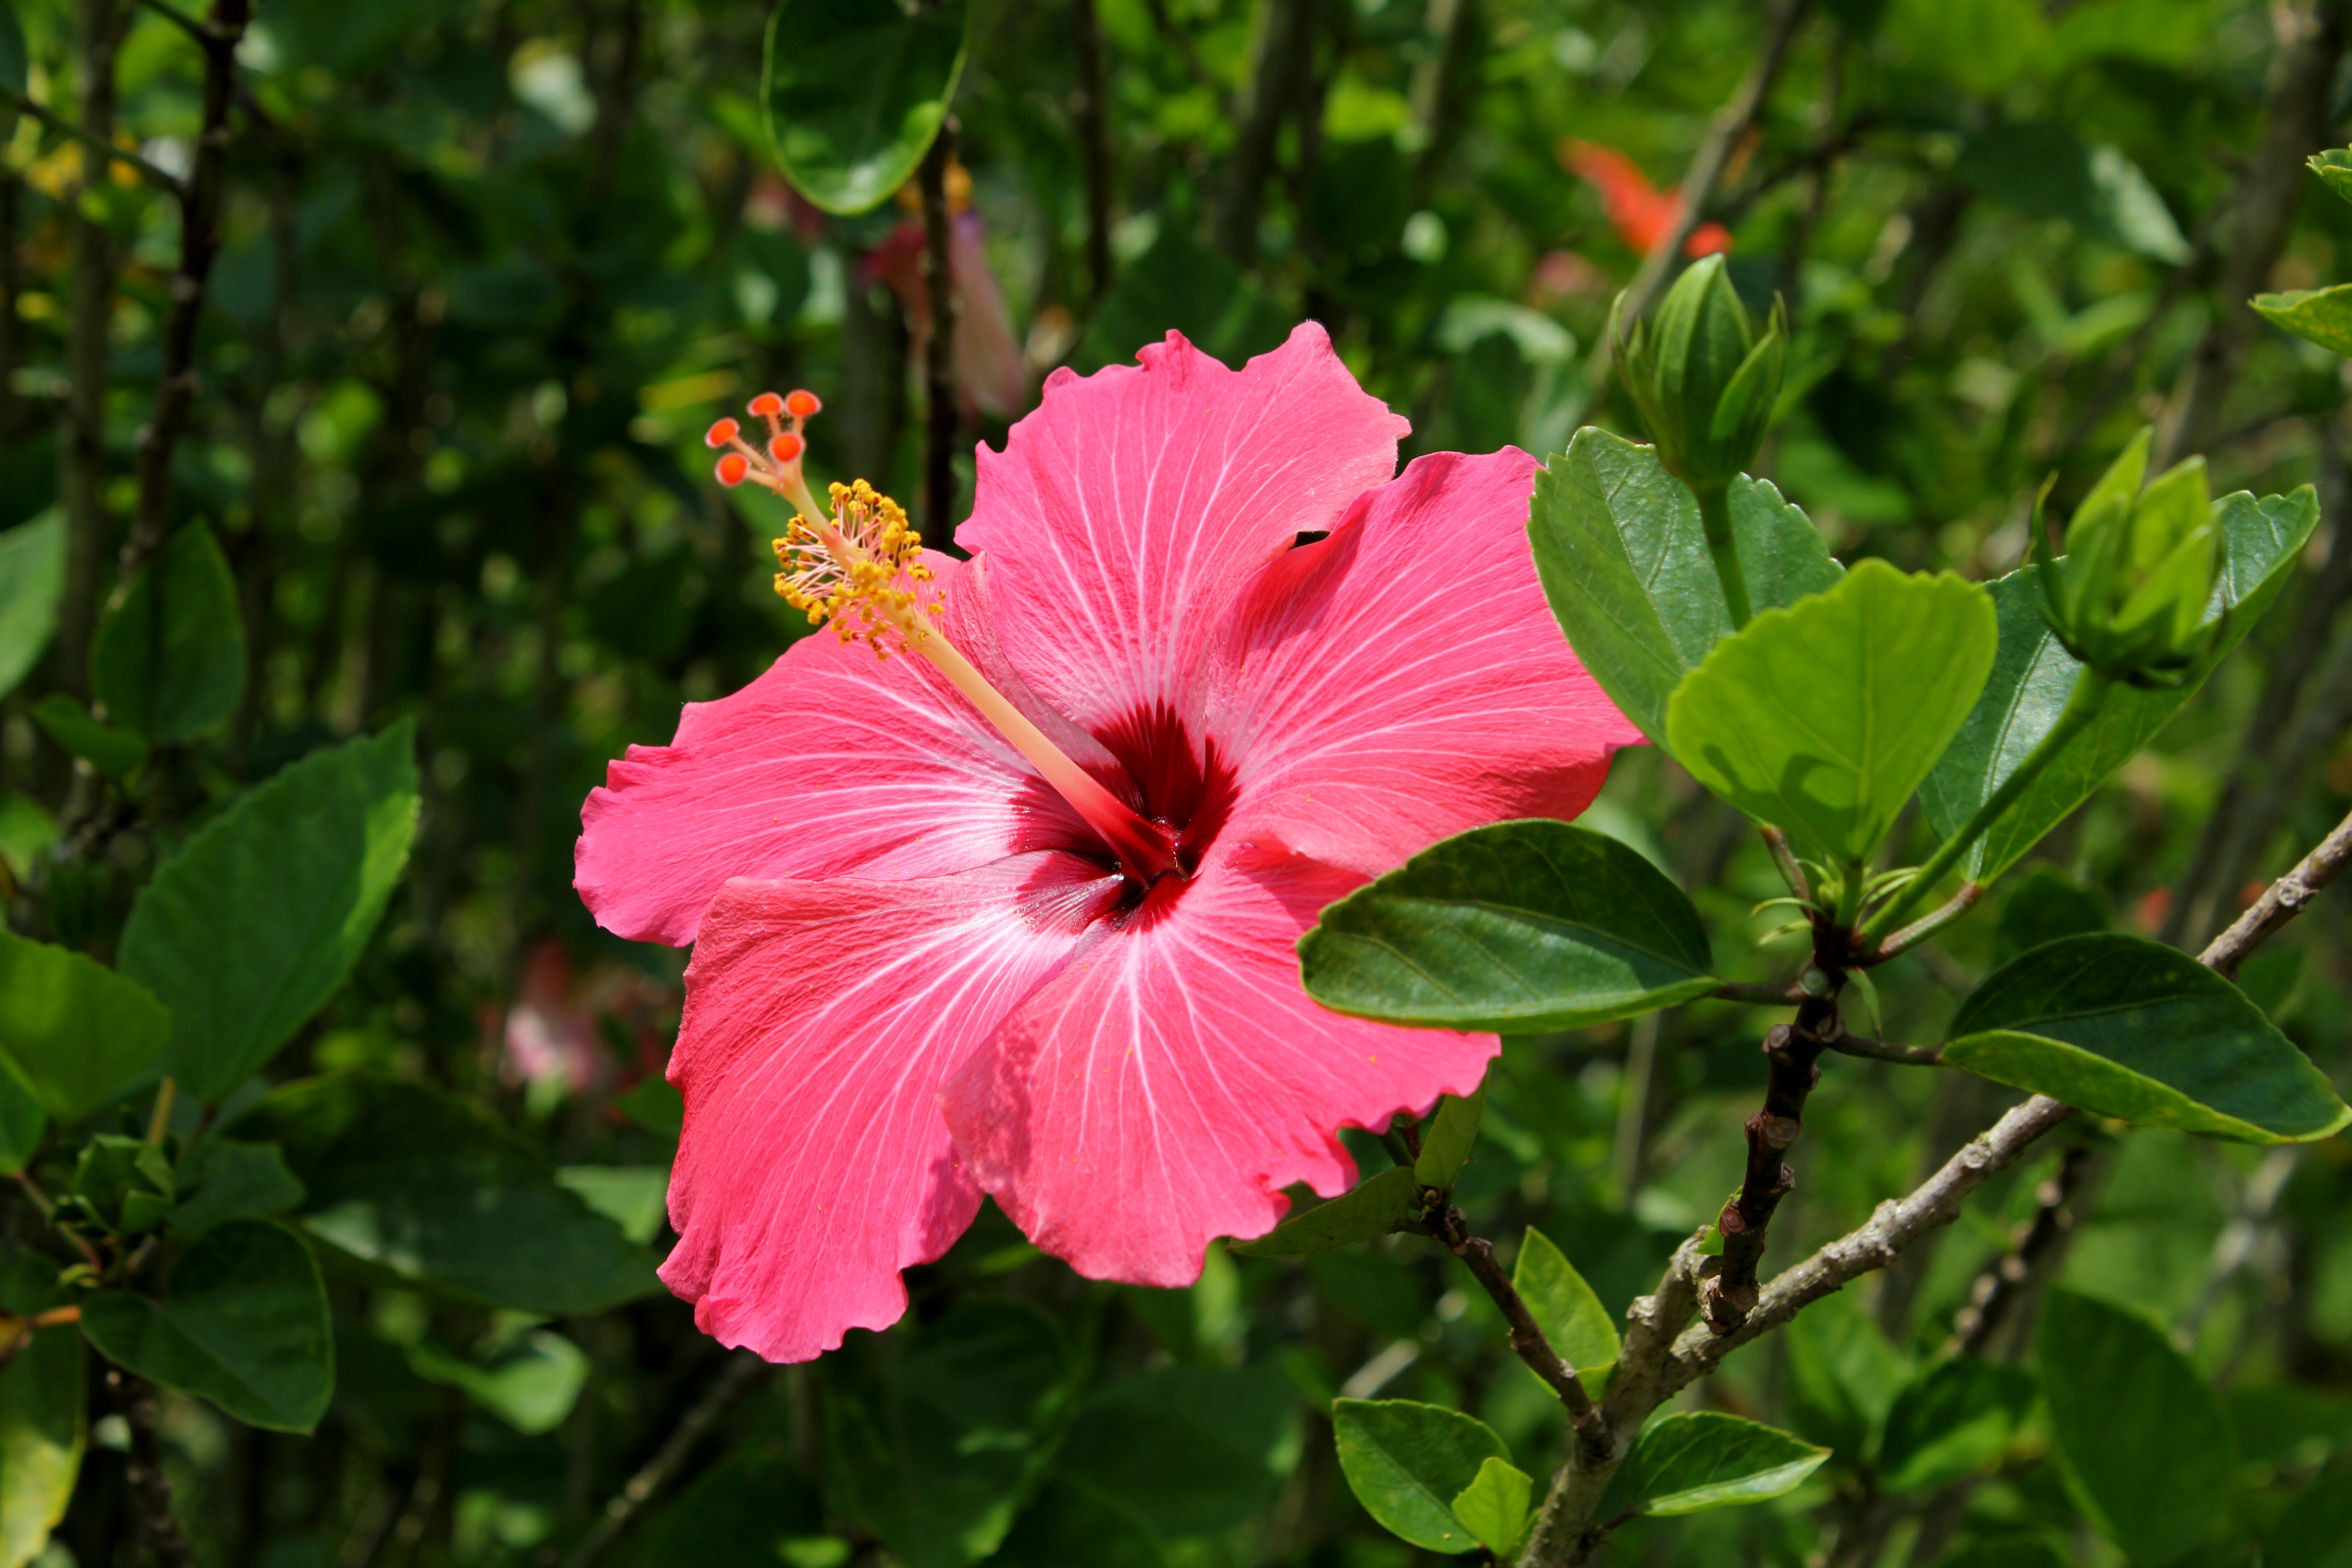
blossom, plant, flower, petal, red, natural, botany, flora, shrub, hibiscus, malvales, flowering plant, hibiscus flower, flower in closeup, flower in the garden, chinese hibiscus, on the branch, annual plant, land plant, mallow family